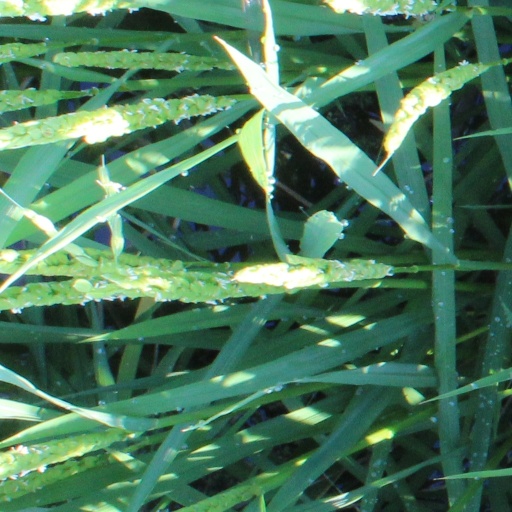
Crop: rice